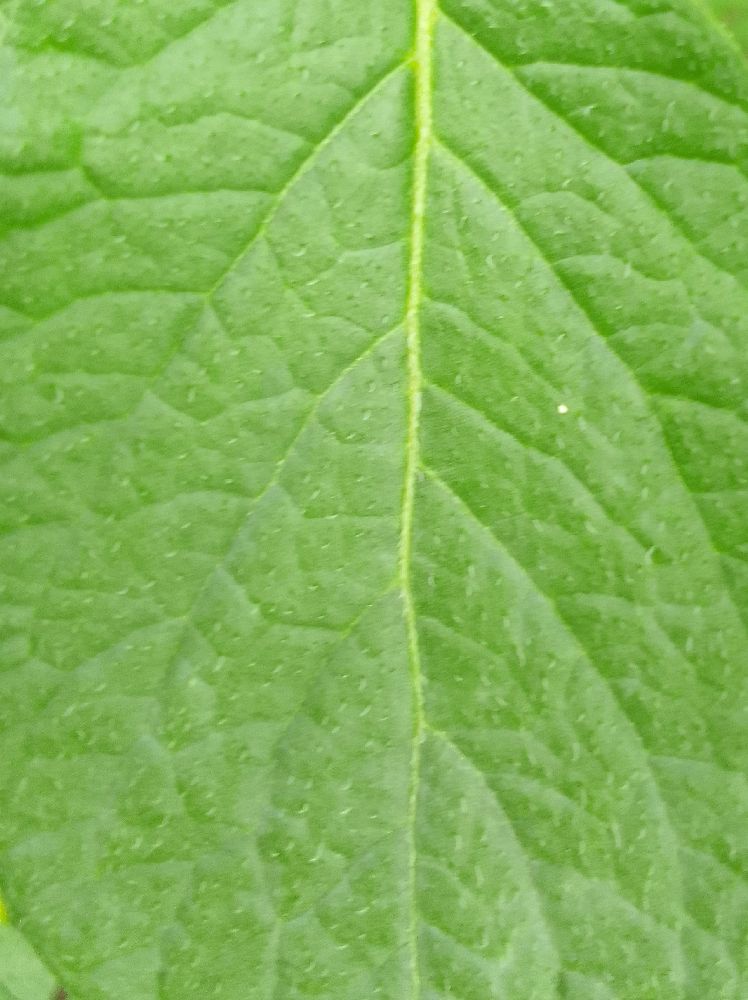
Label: Healthy